ALCO 251

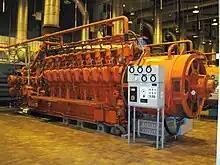
ALCO 18-251 V18 engine used as a backup generator at a wastewater plant in Montreal.

The inline-6 designs of version of the 251 engine replaced the 539 engine in 1954 in Alco's low-end line of power generation packages. The 244 engine was still used in higher-end power generation packages until it too was replaced by 251-engined power generation equipment in 1956.